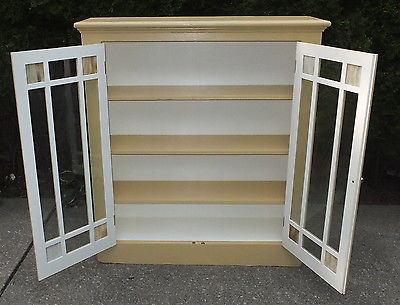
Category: cabinet